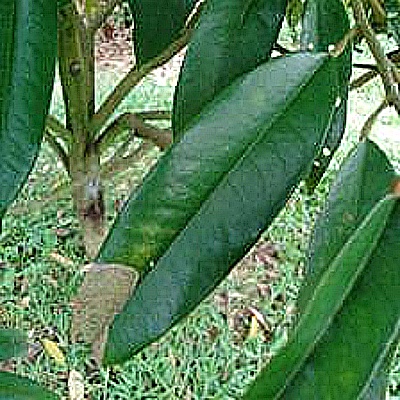
Label: Leaf_Blight